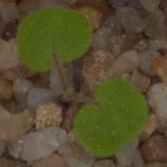
Label: smallflowered_cranesbill